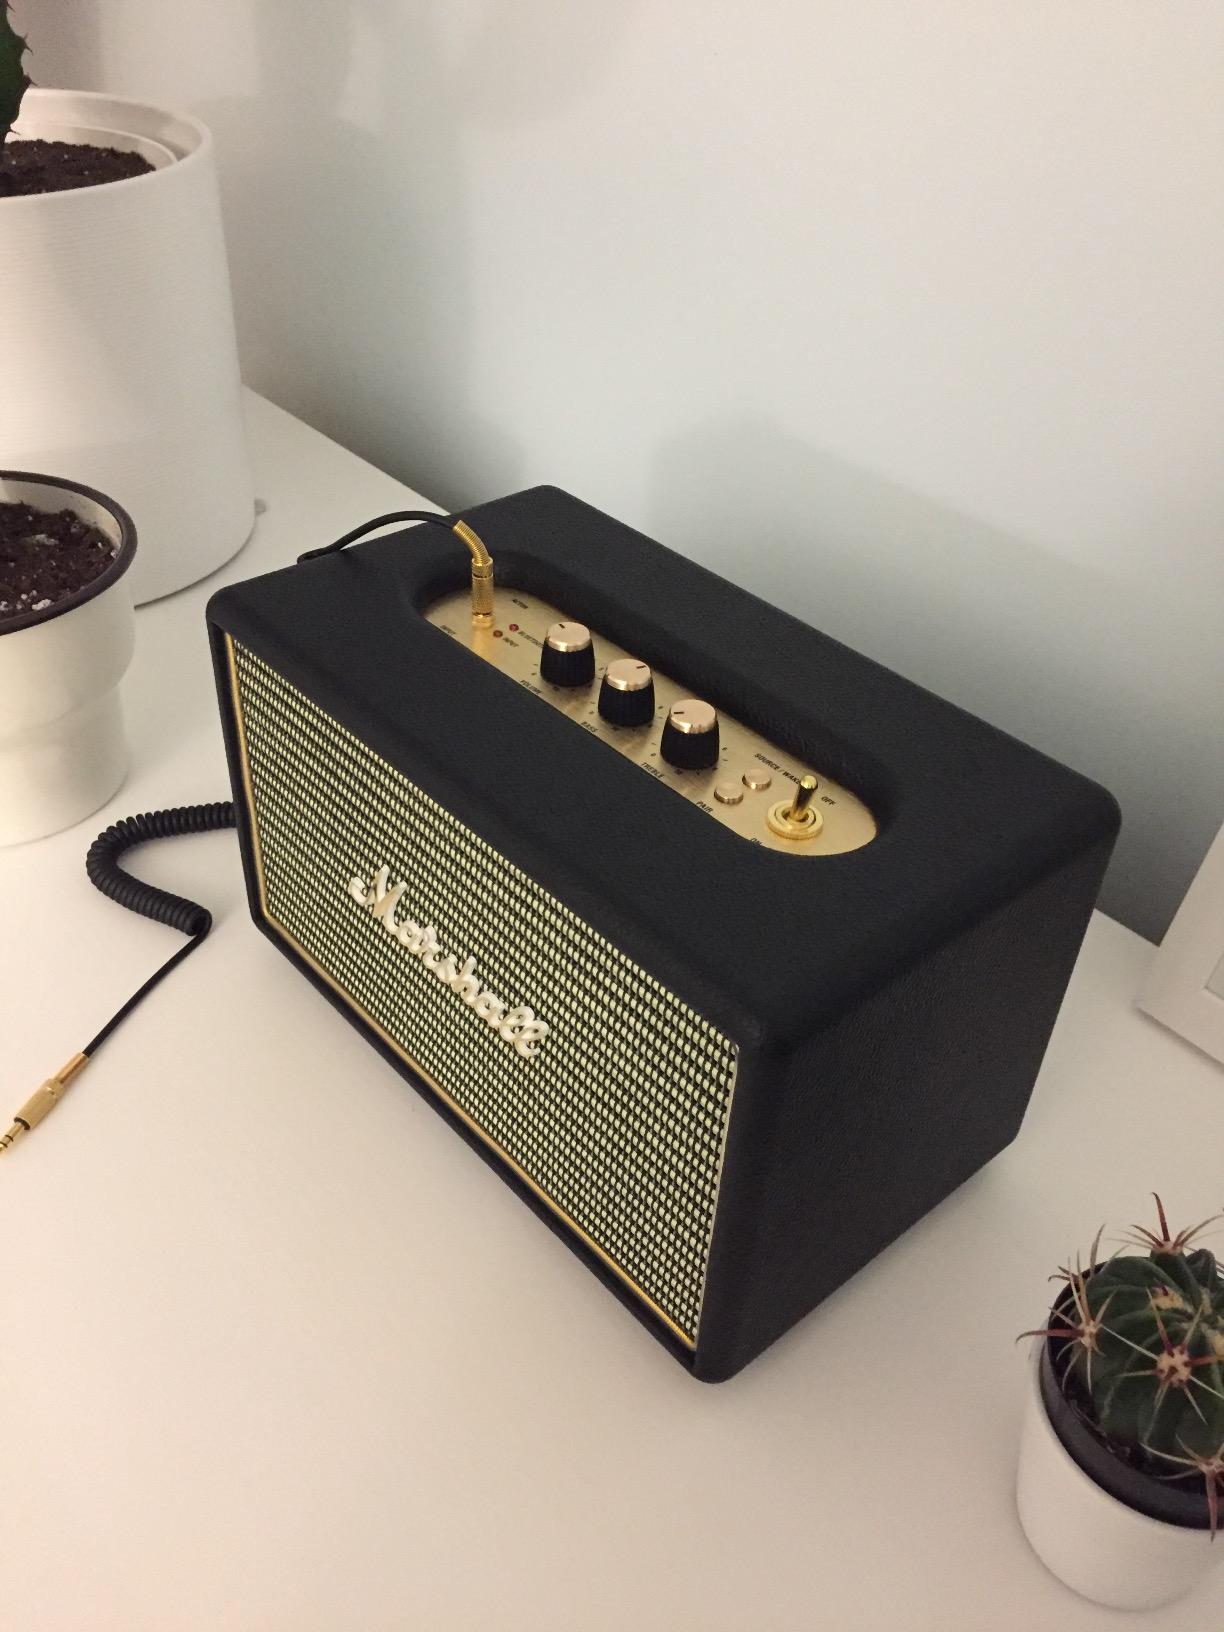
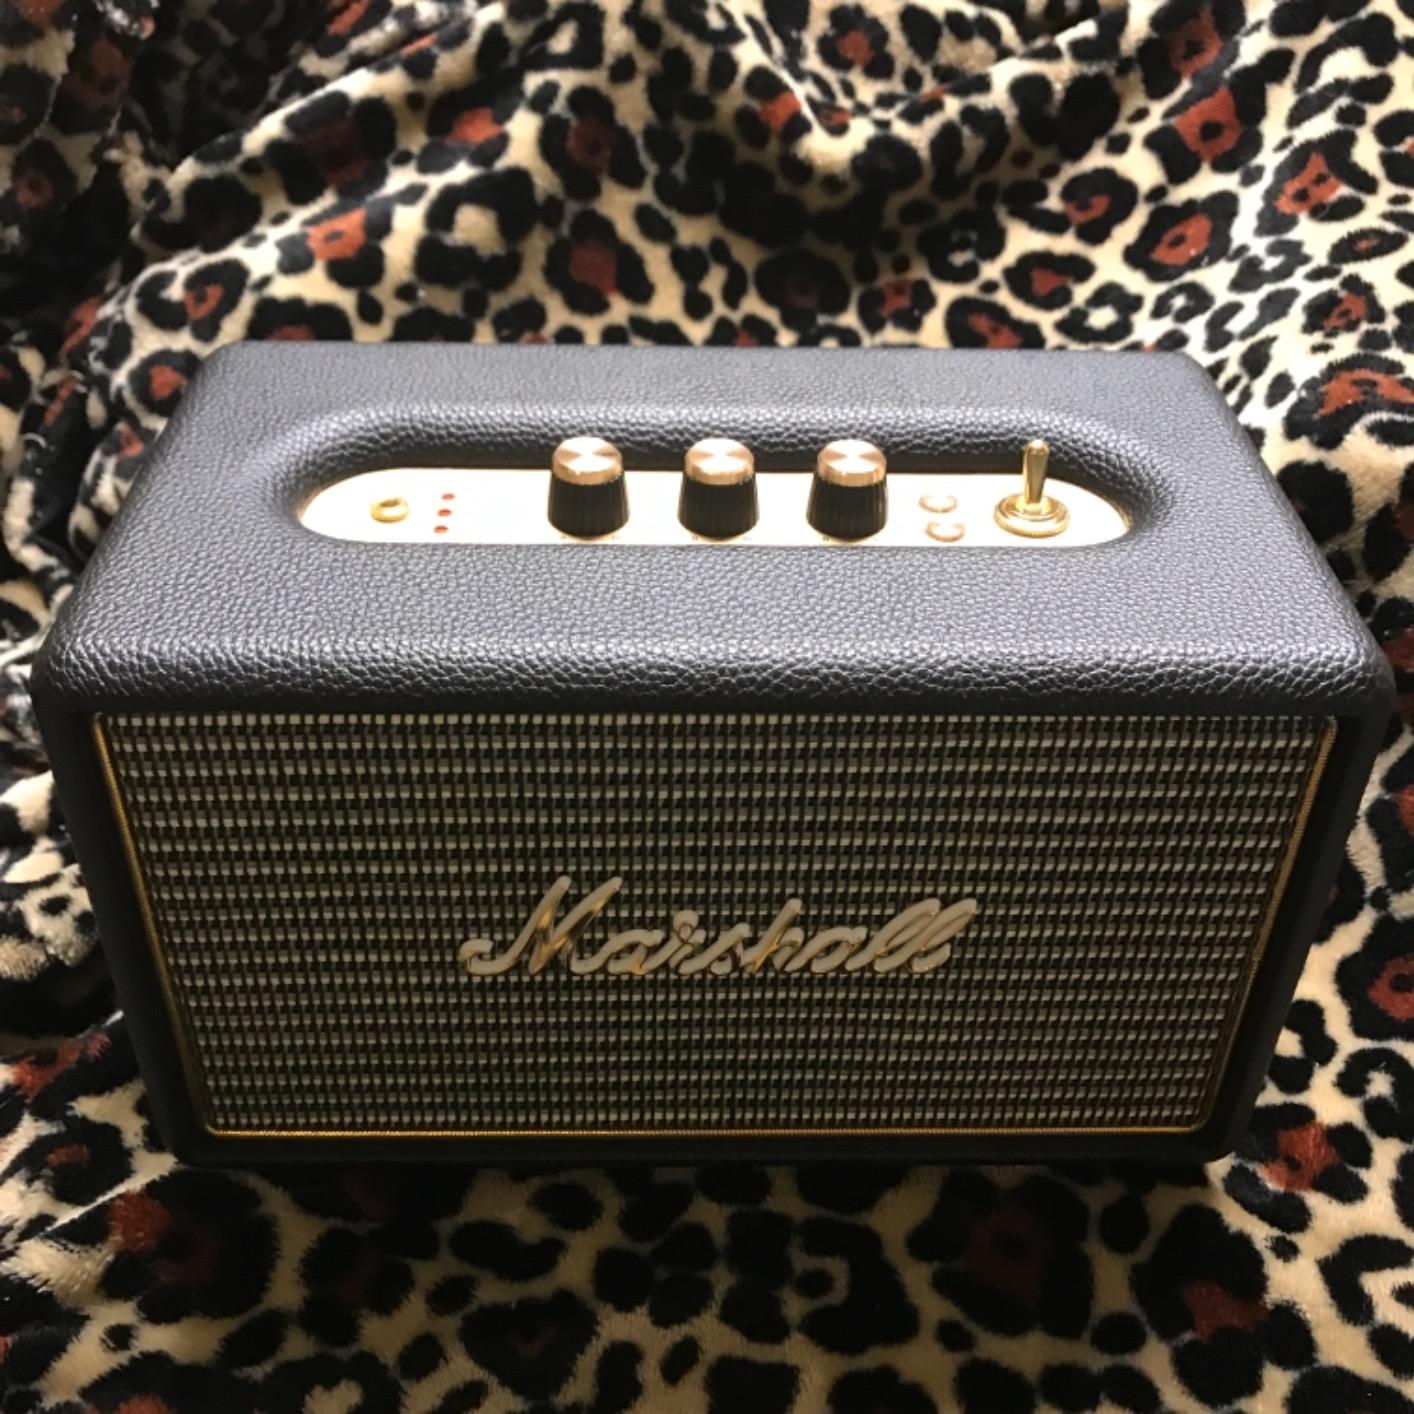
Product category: speaker
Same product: yes